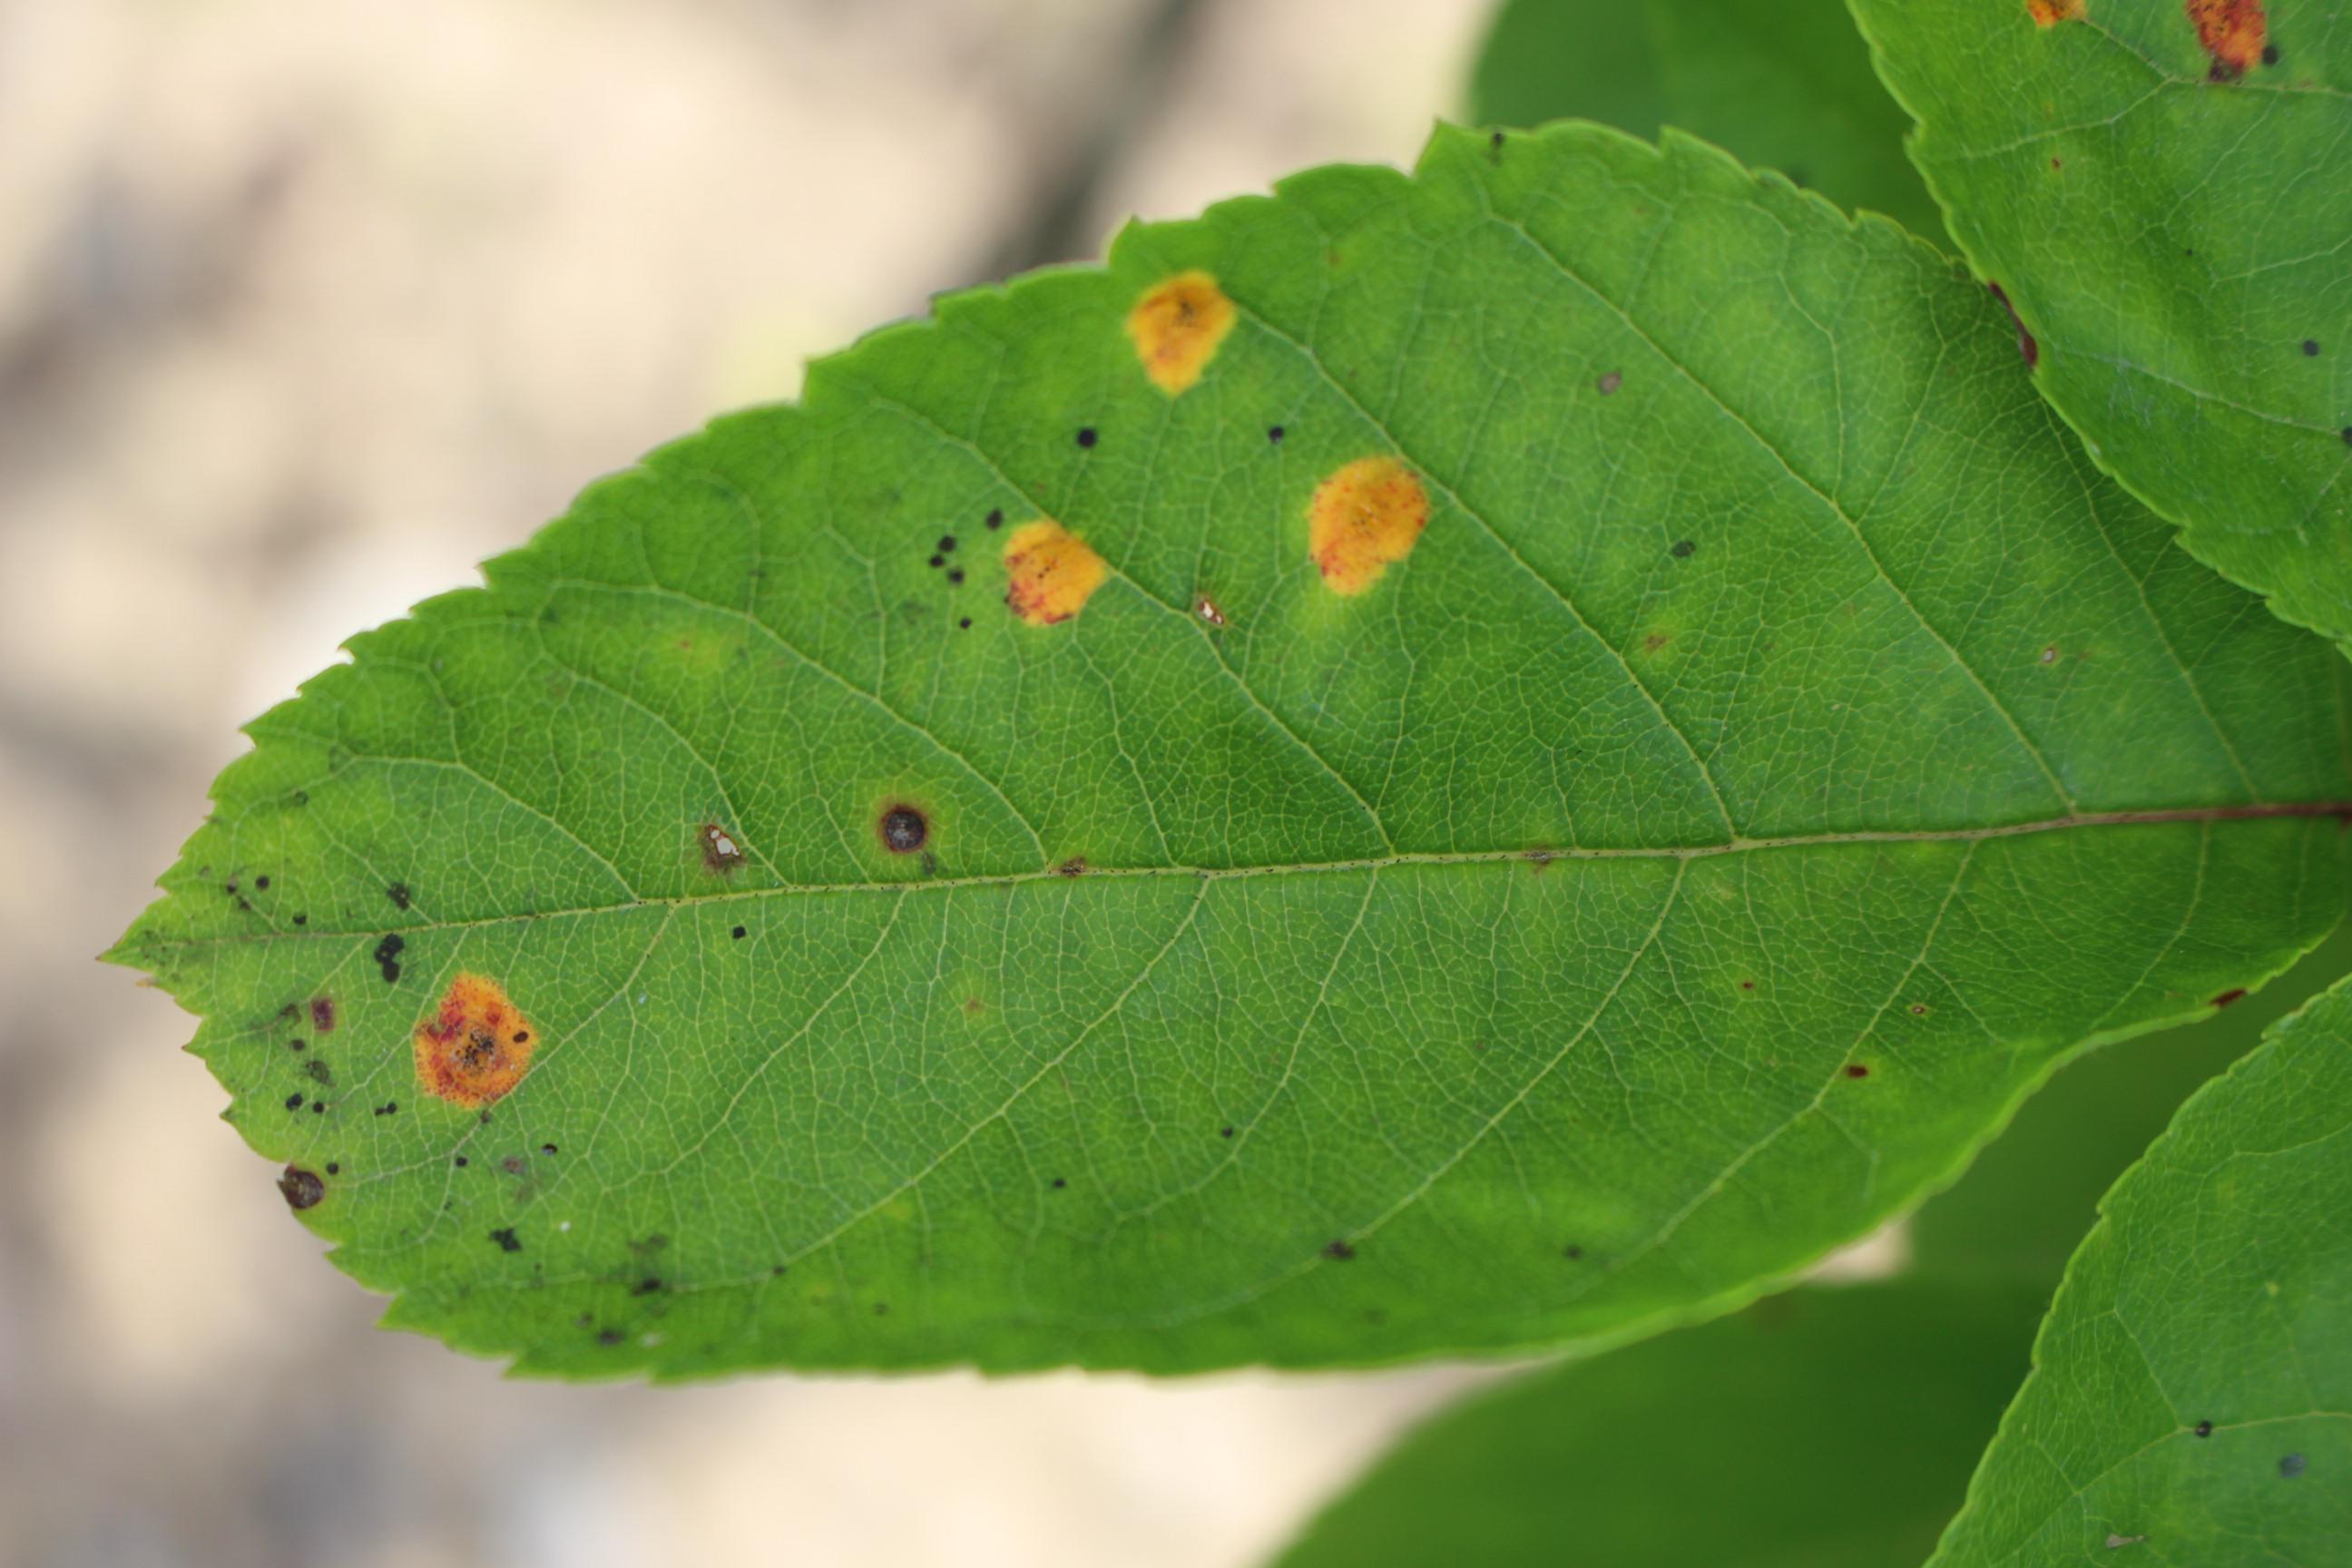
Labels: rust, complex